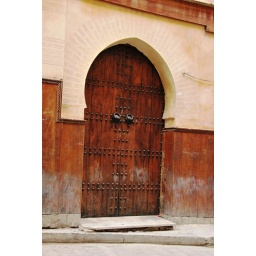
An old wooden door at the north end of the Medressa of Ibn Bounania in the old city of Fez.